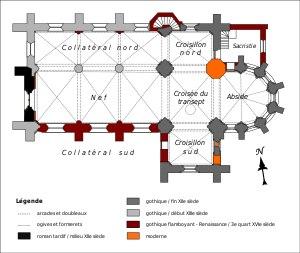
L'église Saint-Pierre-ès-Liens est une église catholique paroissiale située à Vaux-sur-Seine, dans les Yvelines, en France.